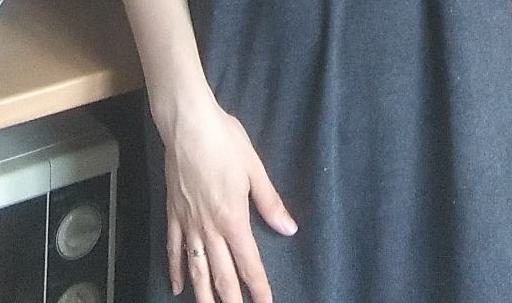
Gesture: no_gesture